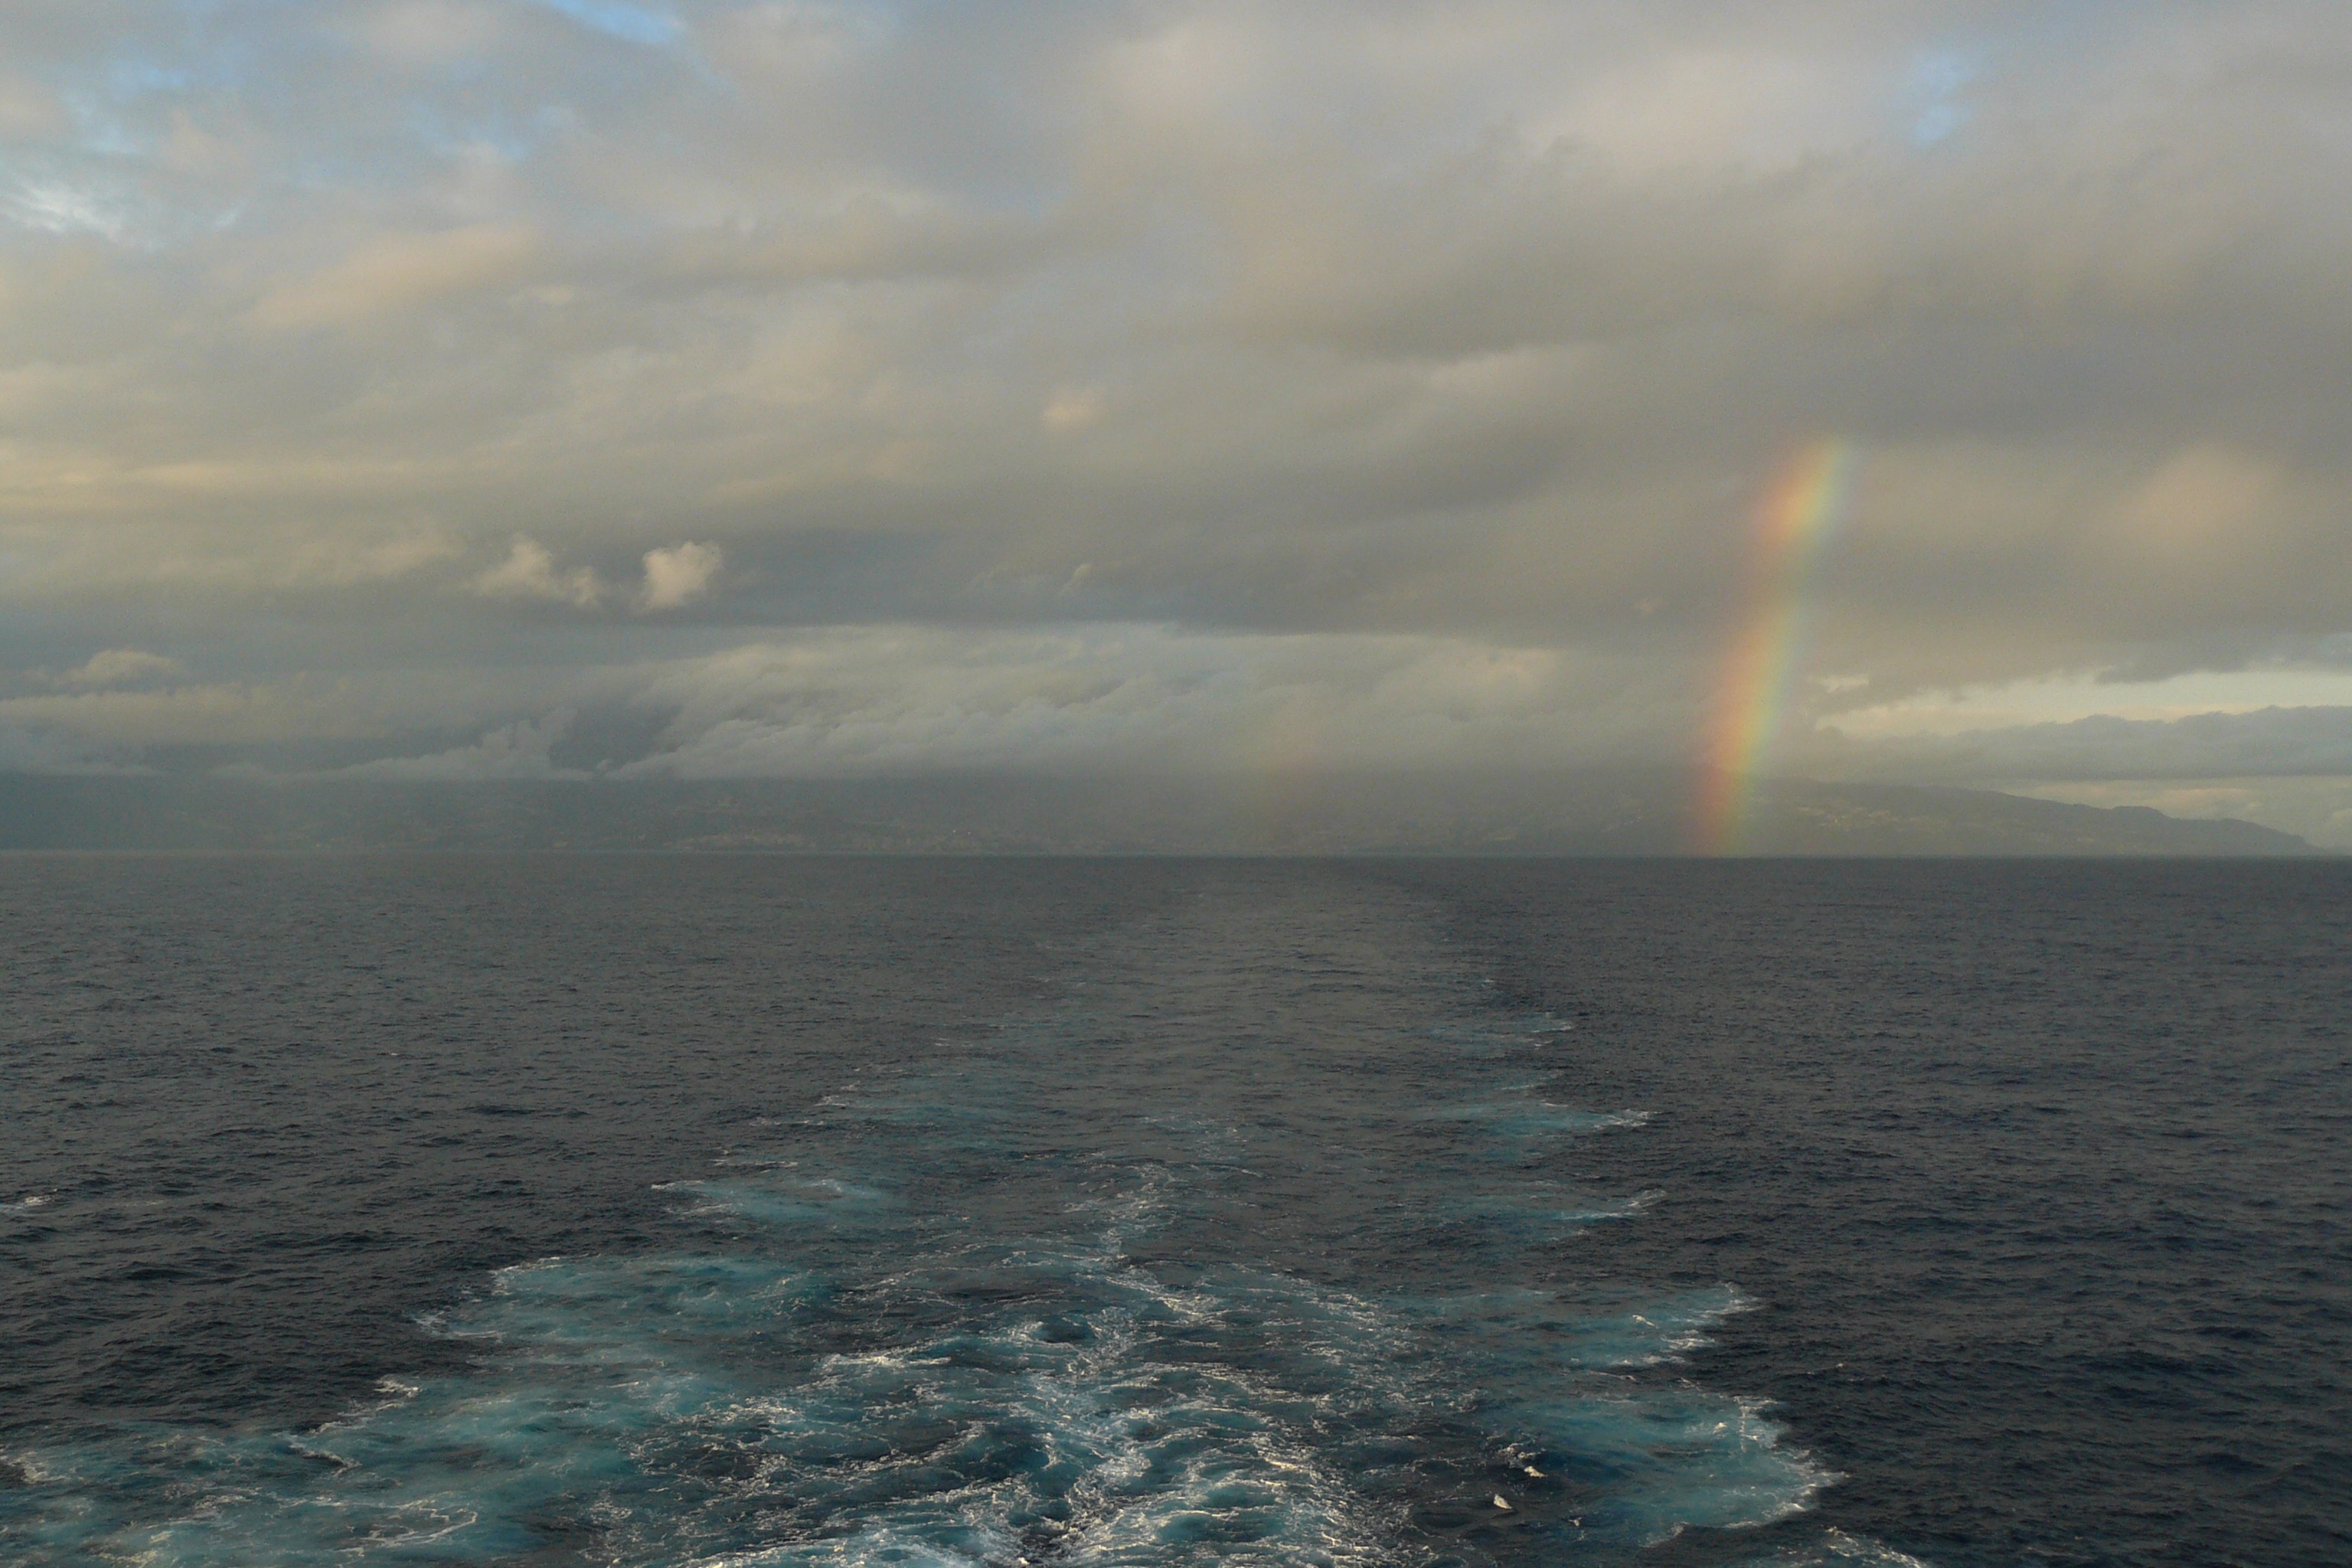
sea, coast, water, nature, ocean, horizon, cloud, sky, sunlight, rain, shore, wave, view, atmosphere, refraction, travel, dusk, twilight, tower, weather, holiday, bay, lane, cruise, clouds, rainbow, departure, holidays, spectrum, atlantic, shipping, mood, leave, abendstimmung, cape, traces, canary islands, natural phenomenon, on lake, rainbow colors, holiday cruise, weather phenomenon, meteorological phenomenon, atmosphere of earth, wind wave, motor motor